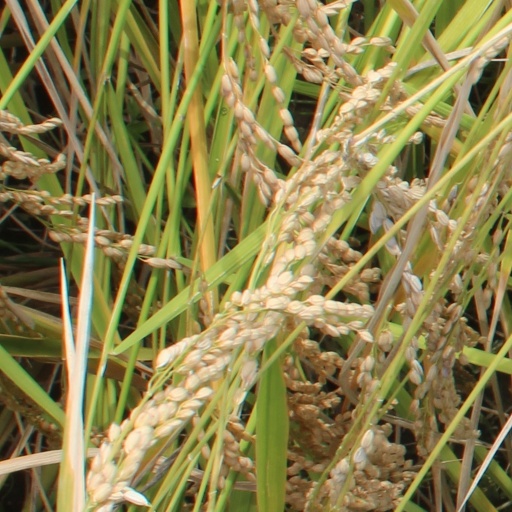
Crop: rice